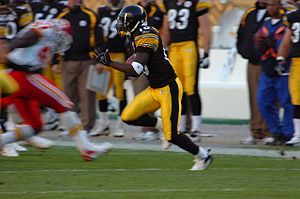
Super Bowl XLIII
Santonio Holmes, MVP i Super Bowl XLIII
Super Bowl XLIII var den 43. udgave af Super Bowl, finalen i den amerikanske football-liga NFL. Kampen blev spillet 1. februar 2009 på Raymond James Stadium i Tampa og stod mellem AFC-vinderne Pittsburgh Steelers og NFC-mestrene Arizona Cardinals. Pittsburgh vandt opgøret 27-23.